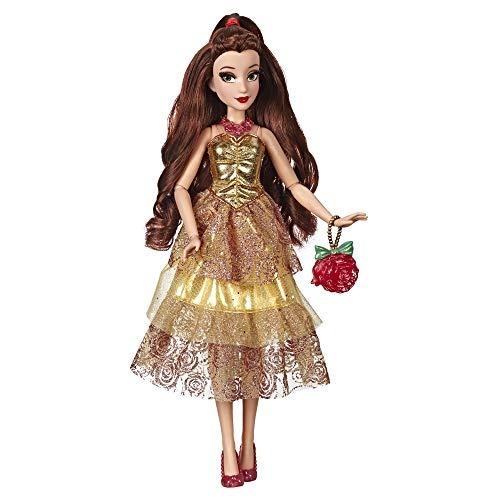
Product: Disney Princess Style Series, Belle Doll in Contemporary Style with Purse & Shoes
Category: Toys & Games | Dolls & Accessories | Dolls
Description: Collectors can diversify their Disney collection: This Belle doll is an amazing addition to collectors' Disney collection, offering a modern twist on her classic style.
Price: $16.53
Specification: ProductDimensions:2x9x14inches|ItemWeight:10.2ounces|ShippingWeight:10.4ounces(Viewshippingratesandpolicies)|ASIN:B07RJ7LFR7|Itemmodelnumber:N/A|Manufacturerrecommendedage:6yearsandup